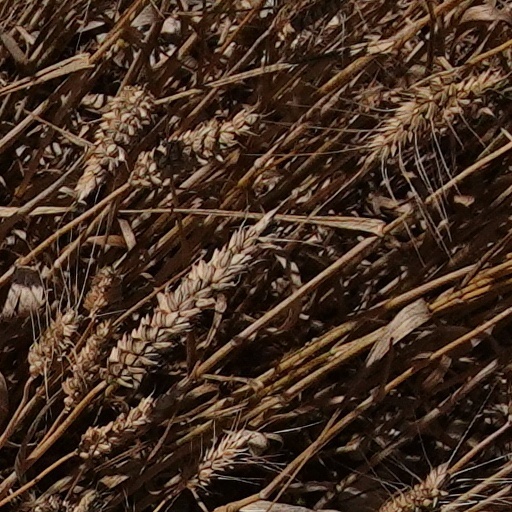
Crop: wheat